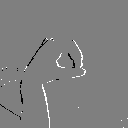
ASL letter: o